Canary Wharf railway station

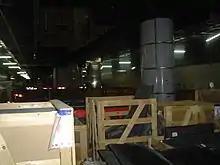
Canary Wharf Ticket Hall level while under construction. This photo was taken during an Open House London Event in 2013.

The station project became the subject of a dispute between Crossrail and developer Canary Wharf Group after Crossrail chief executive Mark Wild said work was inadequate. The station "had to have a wholesale retrofit, particularly in the safety systems," and Wild said the station required an extra £80m to fix. Canary Wharf Group dismissed the comments as "an attempt to pass blame for the delays on Crossrail". Wild said: "The key issues [at Canary Wharf] have been the quality of the electrical installation [redacted phrase] and the extensive safety critical upgrade work that has been required." The work was completed and handed over in January 2022, ahead of the official opening as part of the beginning of services between Paddington and Abbey Wood on 24 May 2022.